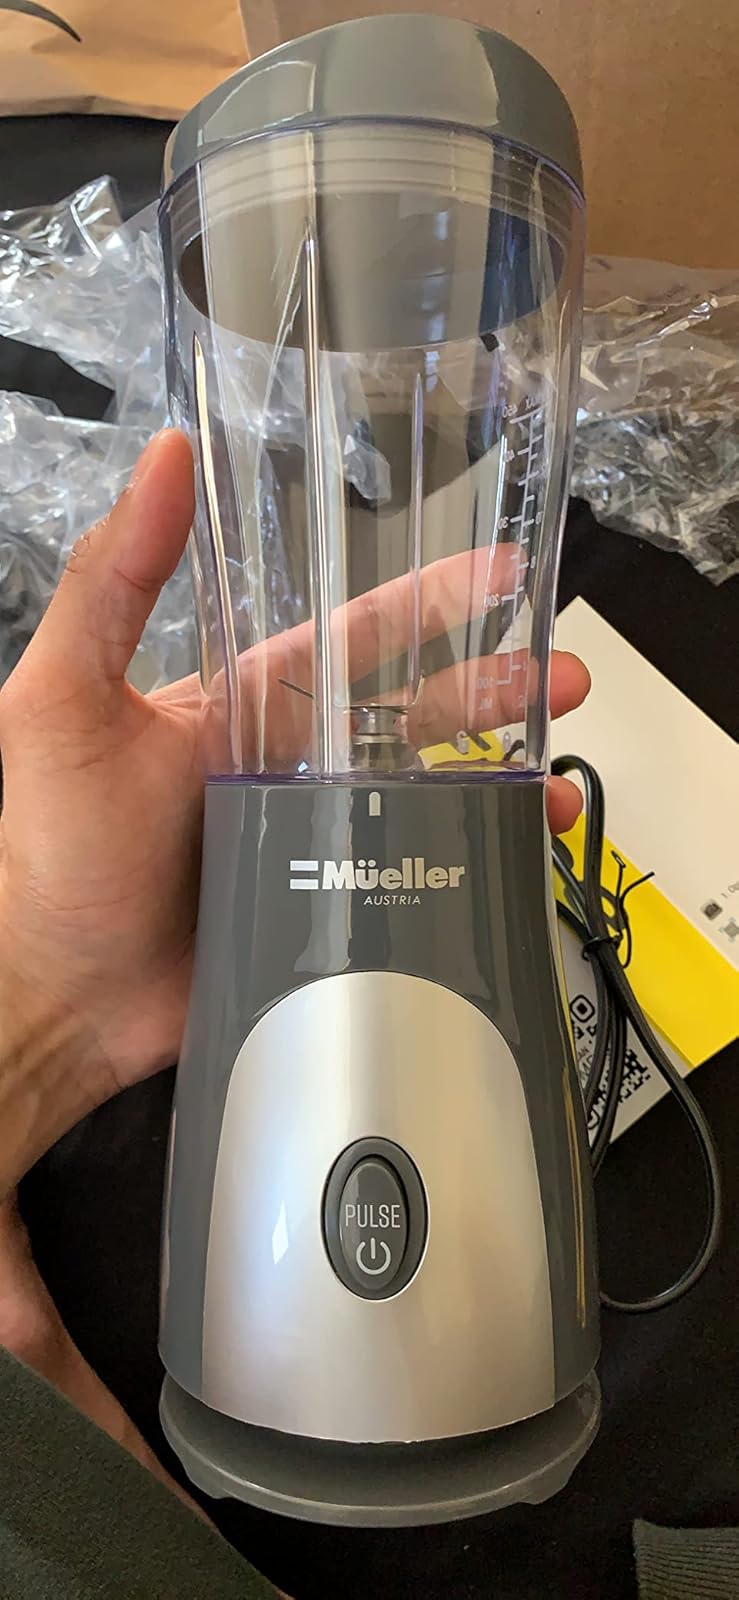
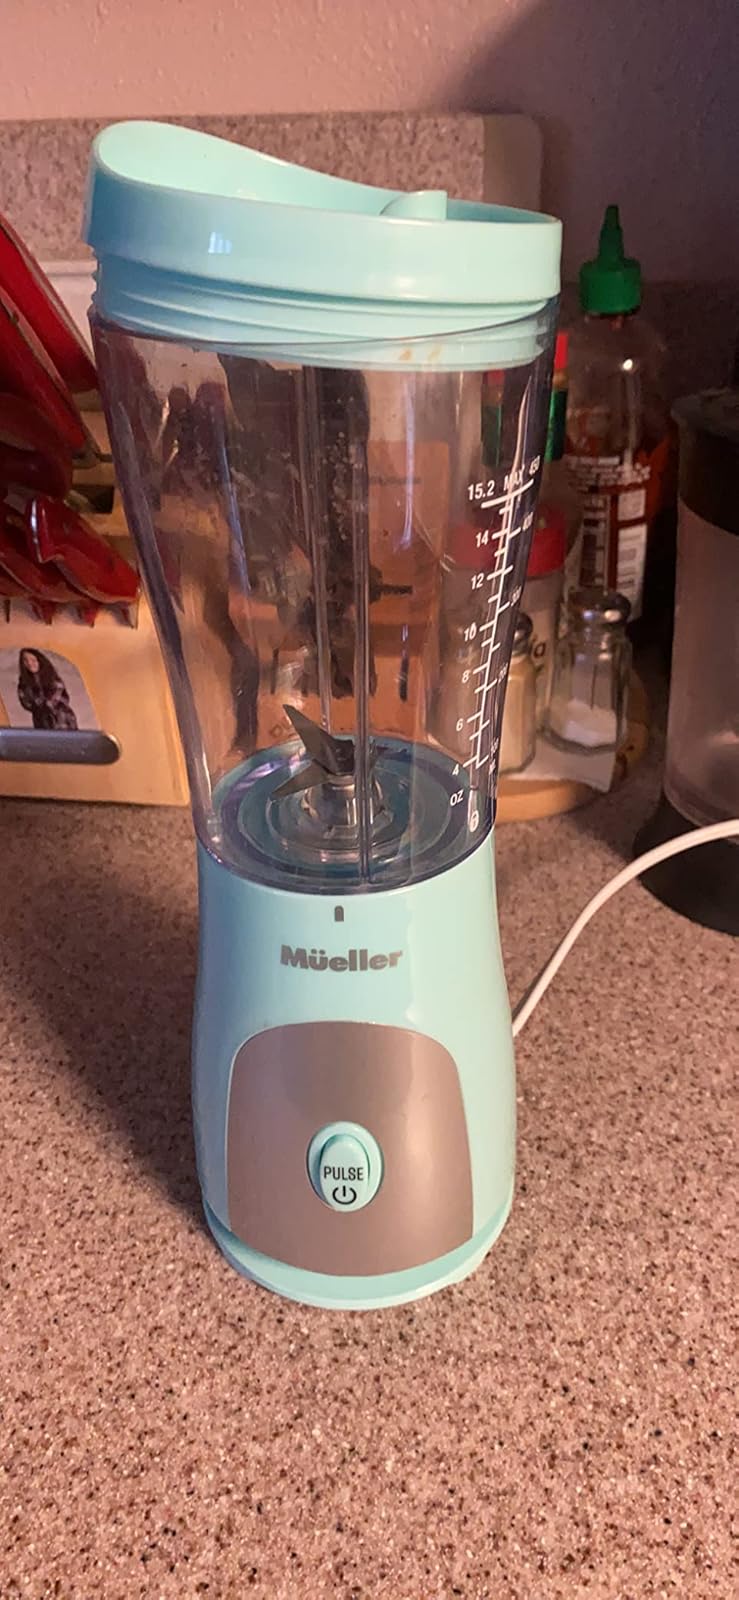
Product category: items_blender
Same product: no